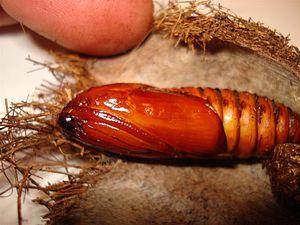
Nymphe du Paysandisia archon
"Paysandisia archon, le Papillon du palmier ou Castnide du palmier, est une espèce de lépidoptères de la famille des Castniidae. Elle est l'unique représentante du genre monotypique Paysandisia. Comme son nom l'indique, sa chenille se nourrit des tiges et des troncs des palmiers. Il est parfois nommé par erreur ""Sphinx du palmier"" ou ""Bombyx du palmier"", mais sa famille est éloignée de la famille des Sphinx ou des Bombyx.